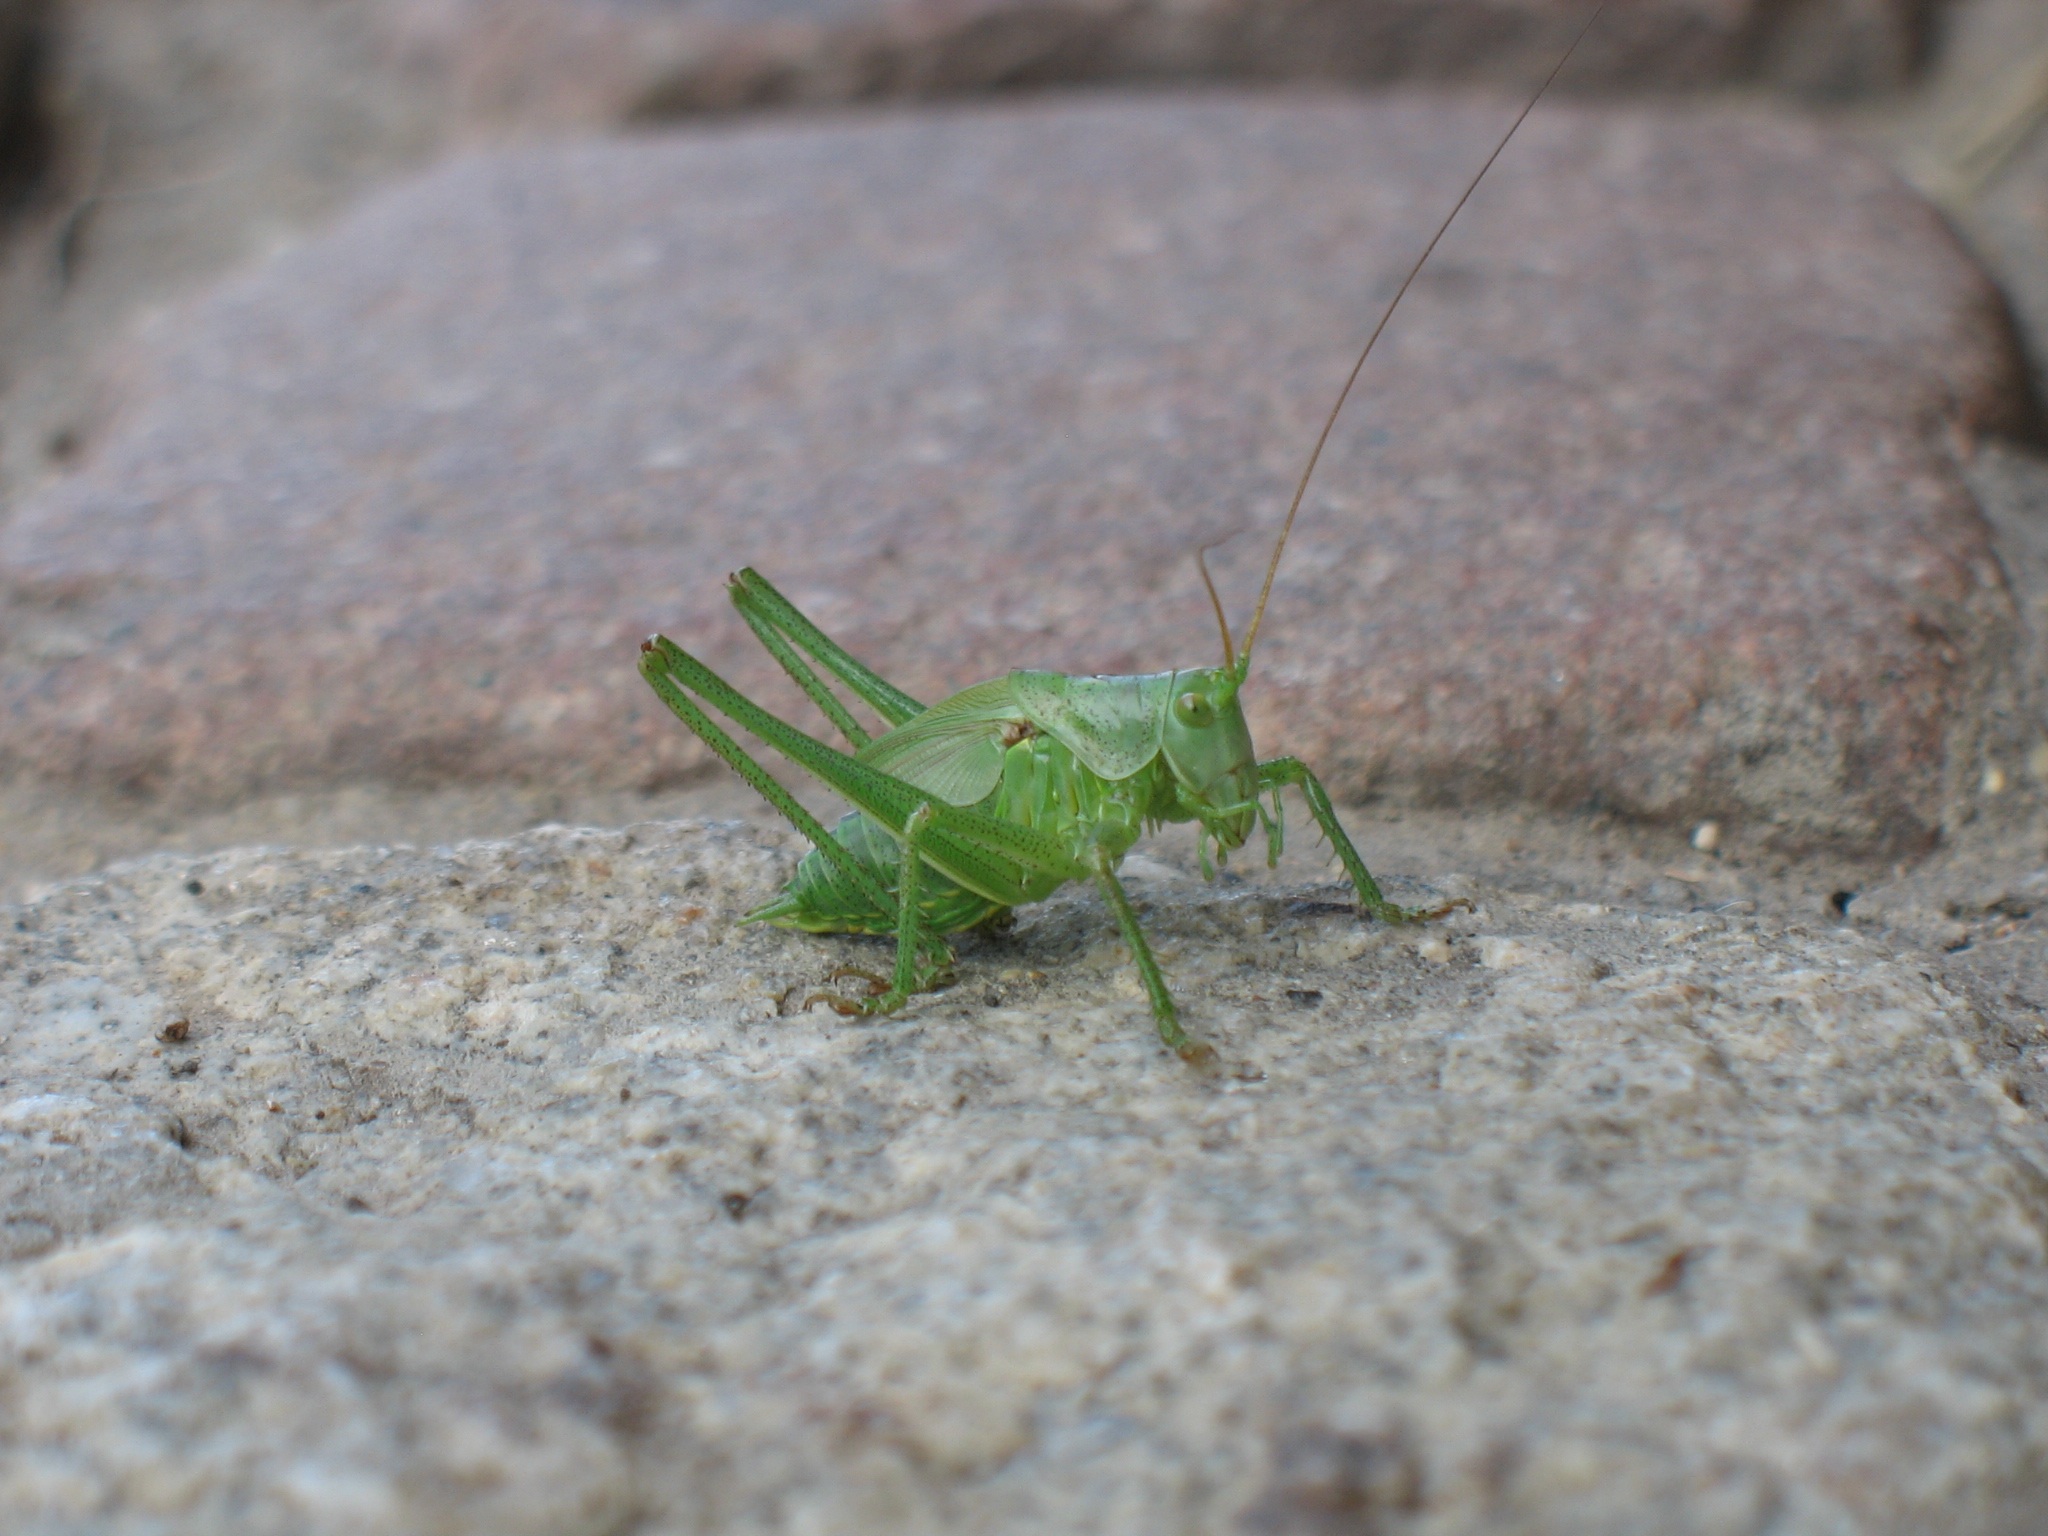
animal, green, insect, small, soil, fauna, invertebrate, close up, grasshopper, macro photography, arthropod, cricket like insect